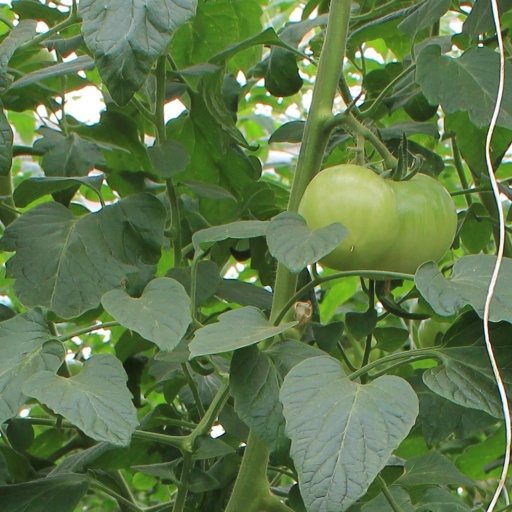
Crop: tomato